Hubli

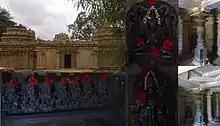
Bhavani Shankar Temple

Rayara Hubli, also called 'Eleya Purvada Halli' or 'Purballi', was the old Hubli, and according to an inscription in the Bhavani Shankar Temple, the oldest temple in the city, was founded in the 11th Century. The impressive Chandramauleshwara Temple, Unkal is from Chalukyan times and was built in the 11th or 12th century.